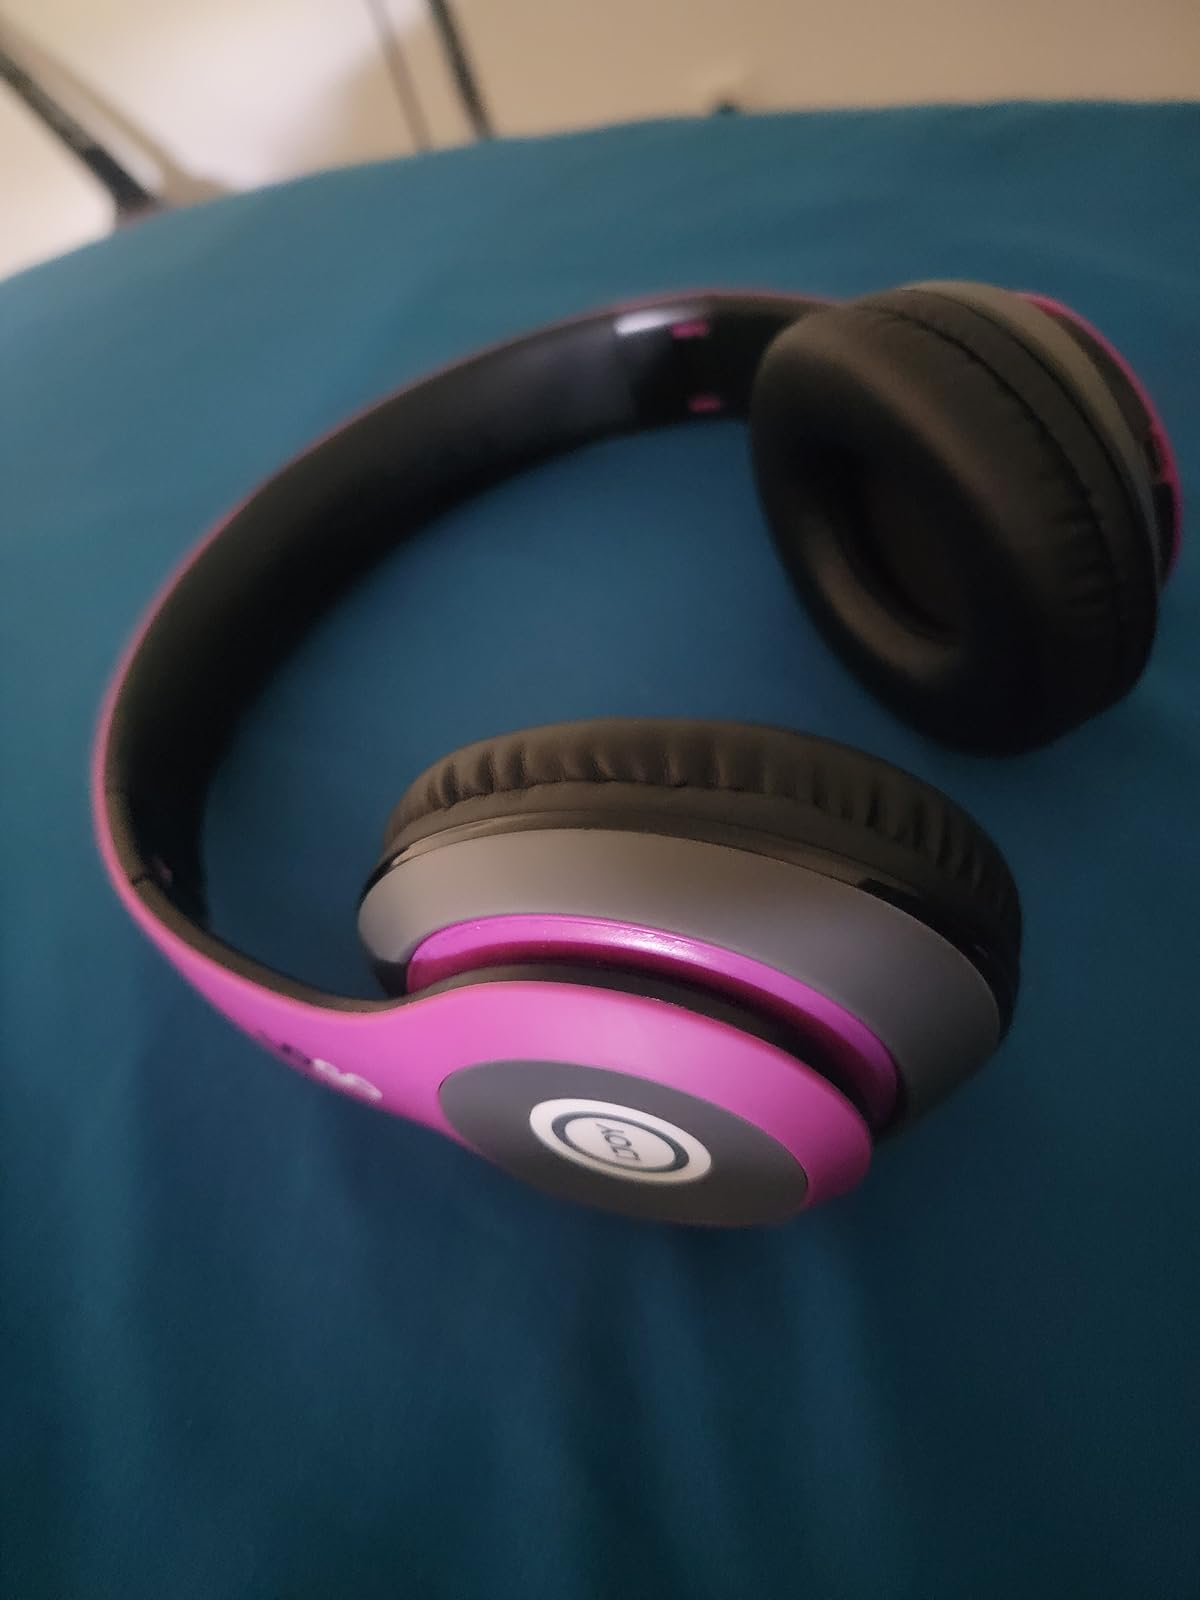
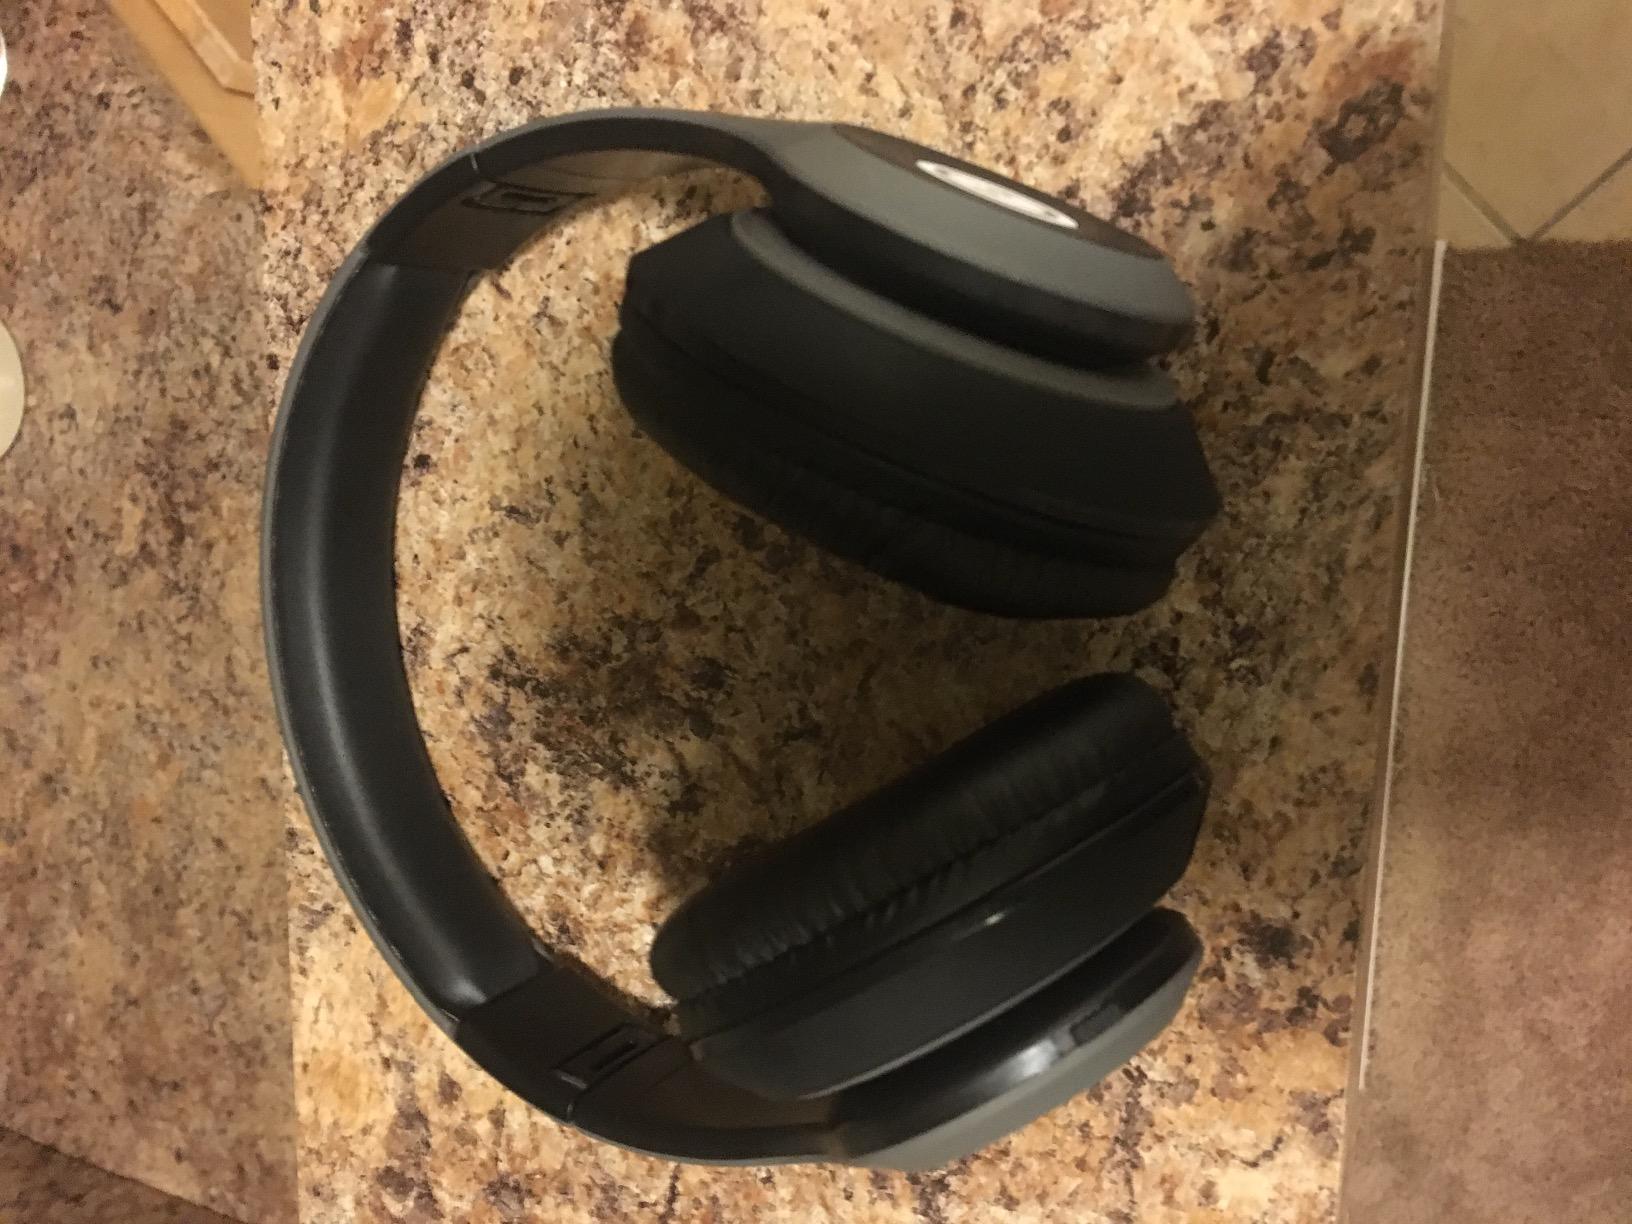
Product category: headphones
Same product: no